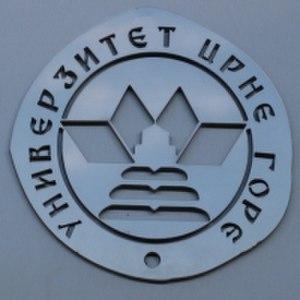
L'université du Monténégro est une université publique implantée à Podgorica, au Monténégro. Elle a été fondée en 1974 et comprend, pour l'essentiel, 15 facultés et 4 instituts de recherche.